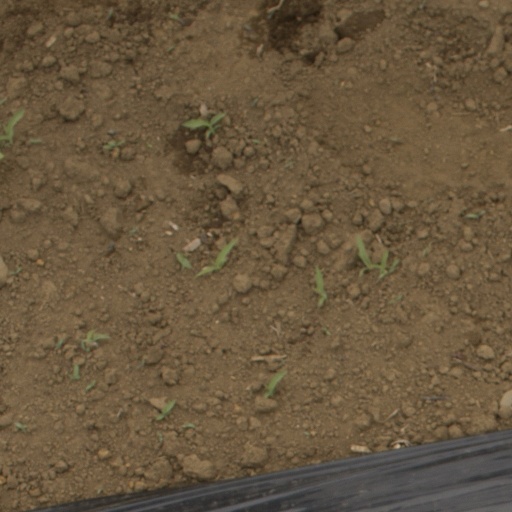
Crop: Jerusalem artichoke